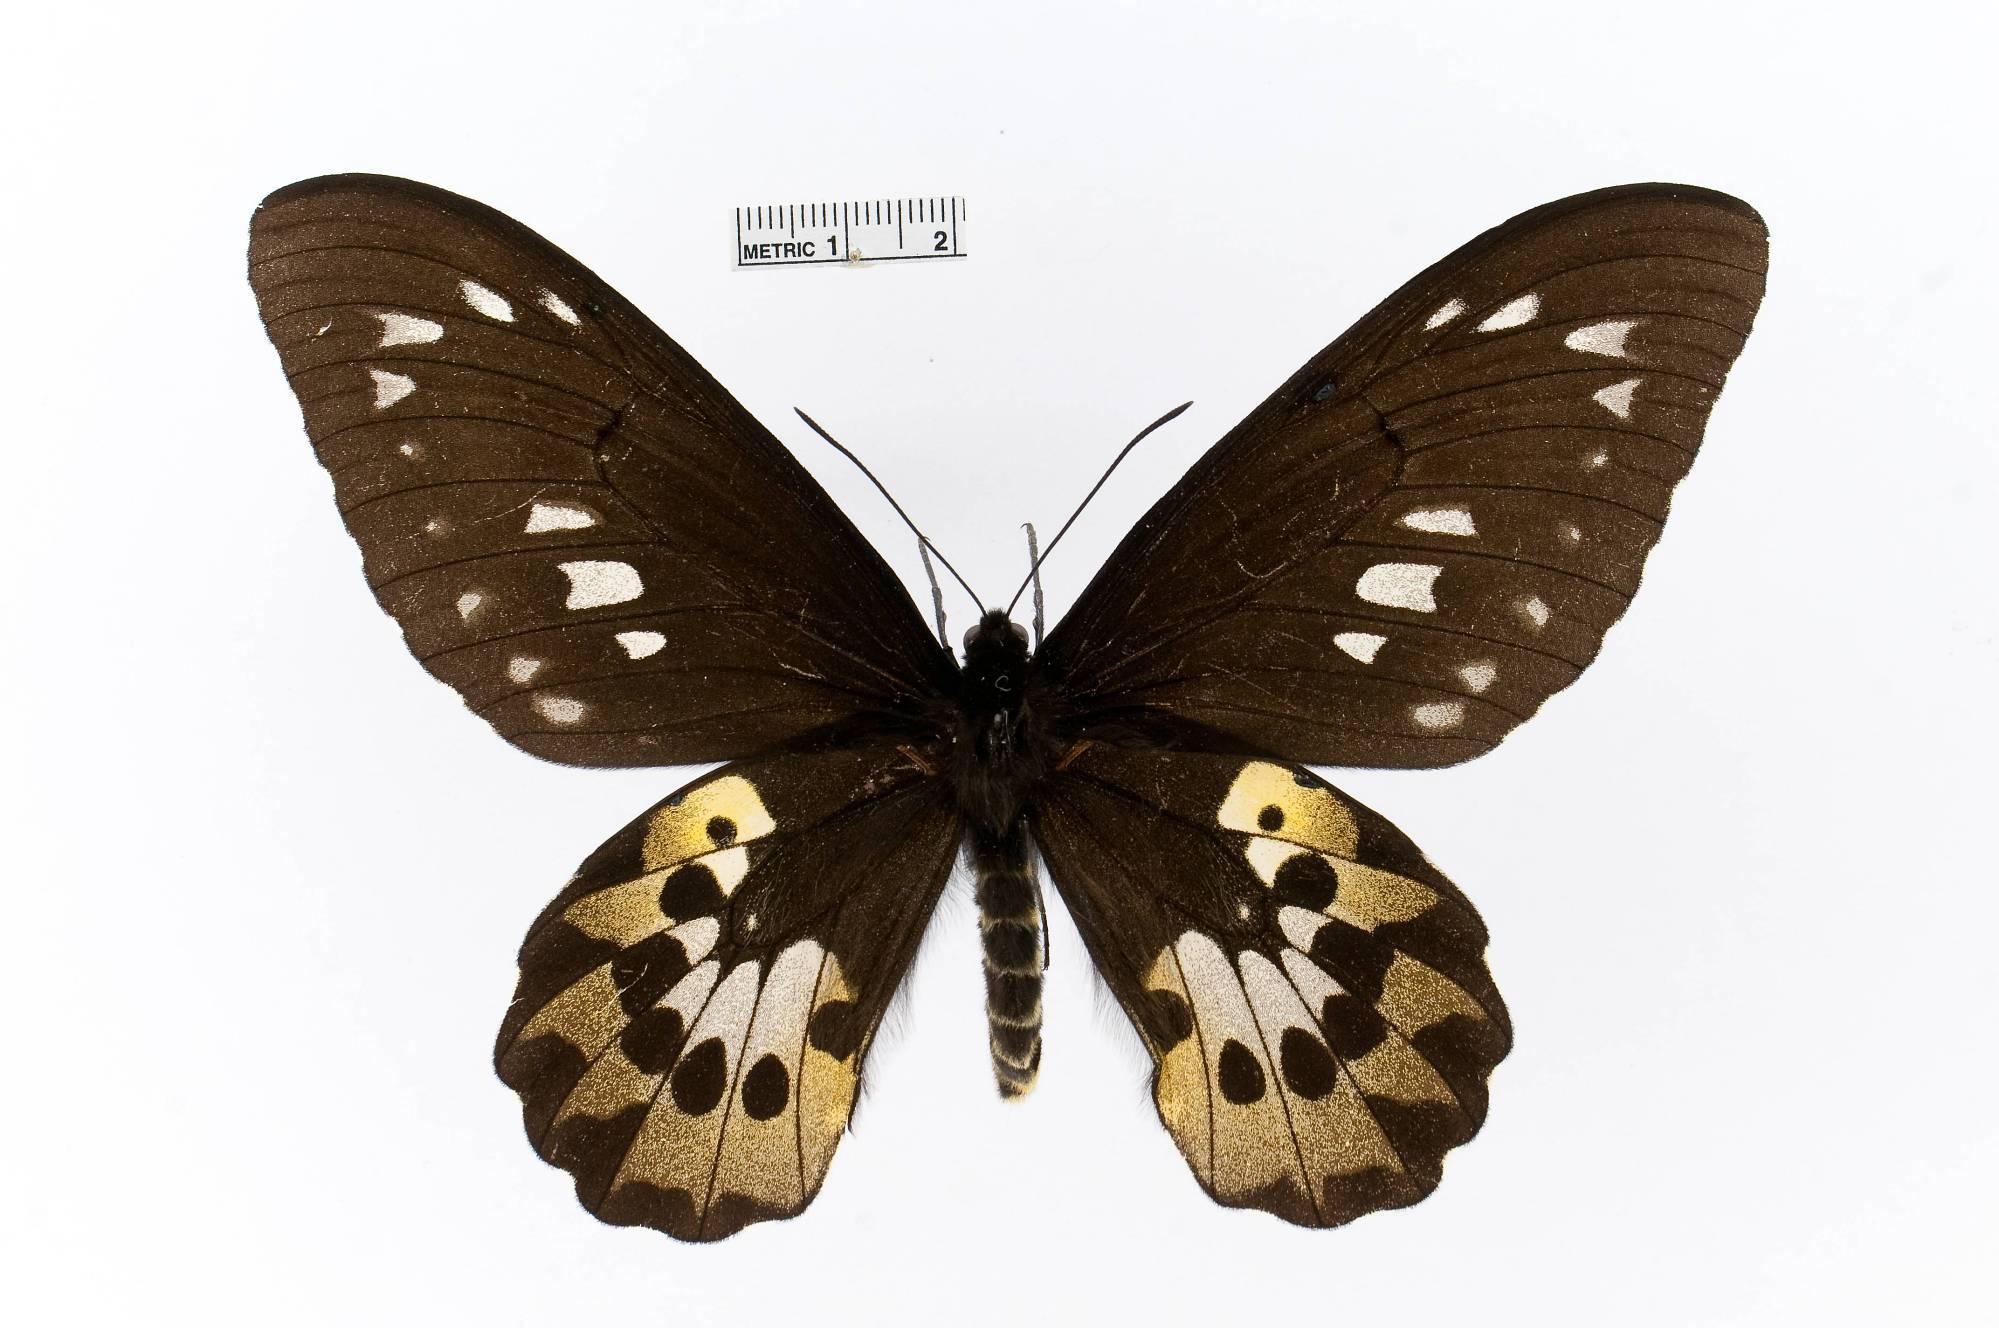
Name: Ornithoptera rothschildi
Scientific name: Ornithoptera rothschildi
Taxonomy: Animalia, Arthropoda, Insecta, Lepidoptera, Papilionidae, Papilioninae
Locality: Anggi Lakes, West Irian, [Not Stated], Irian Jaya, Indonesia
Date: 17 May 1979